Montereau station

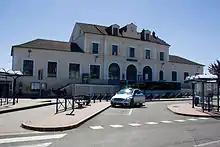
Montereau Station

Montereau is a railway station serving Montereau-Fault-Yonne, Seine-et-Marne department, northern France. It is on the Paris–Marseille railway.